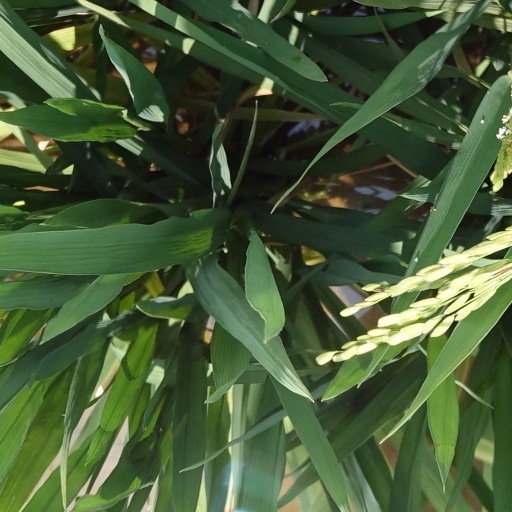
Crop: rice